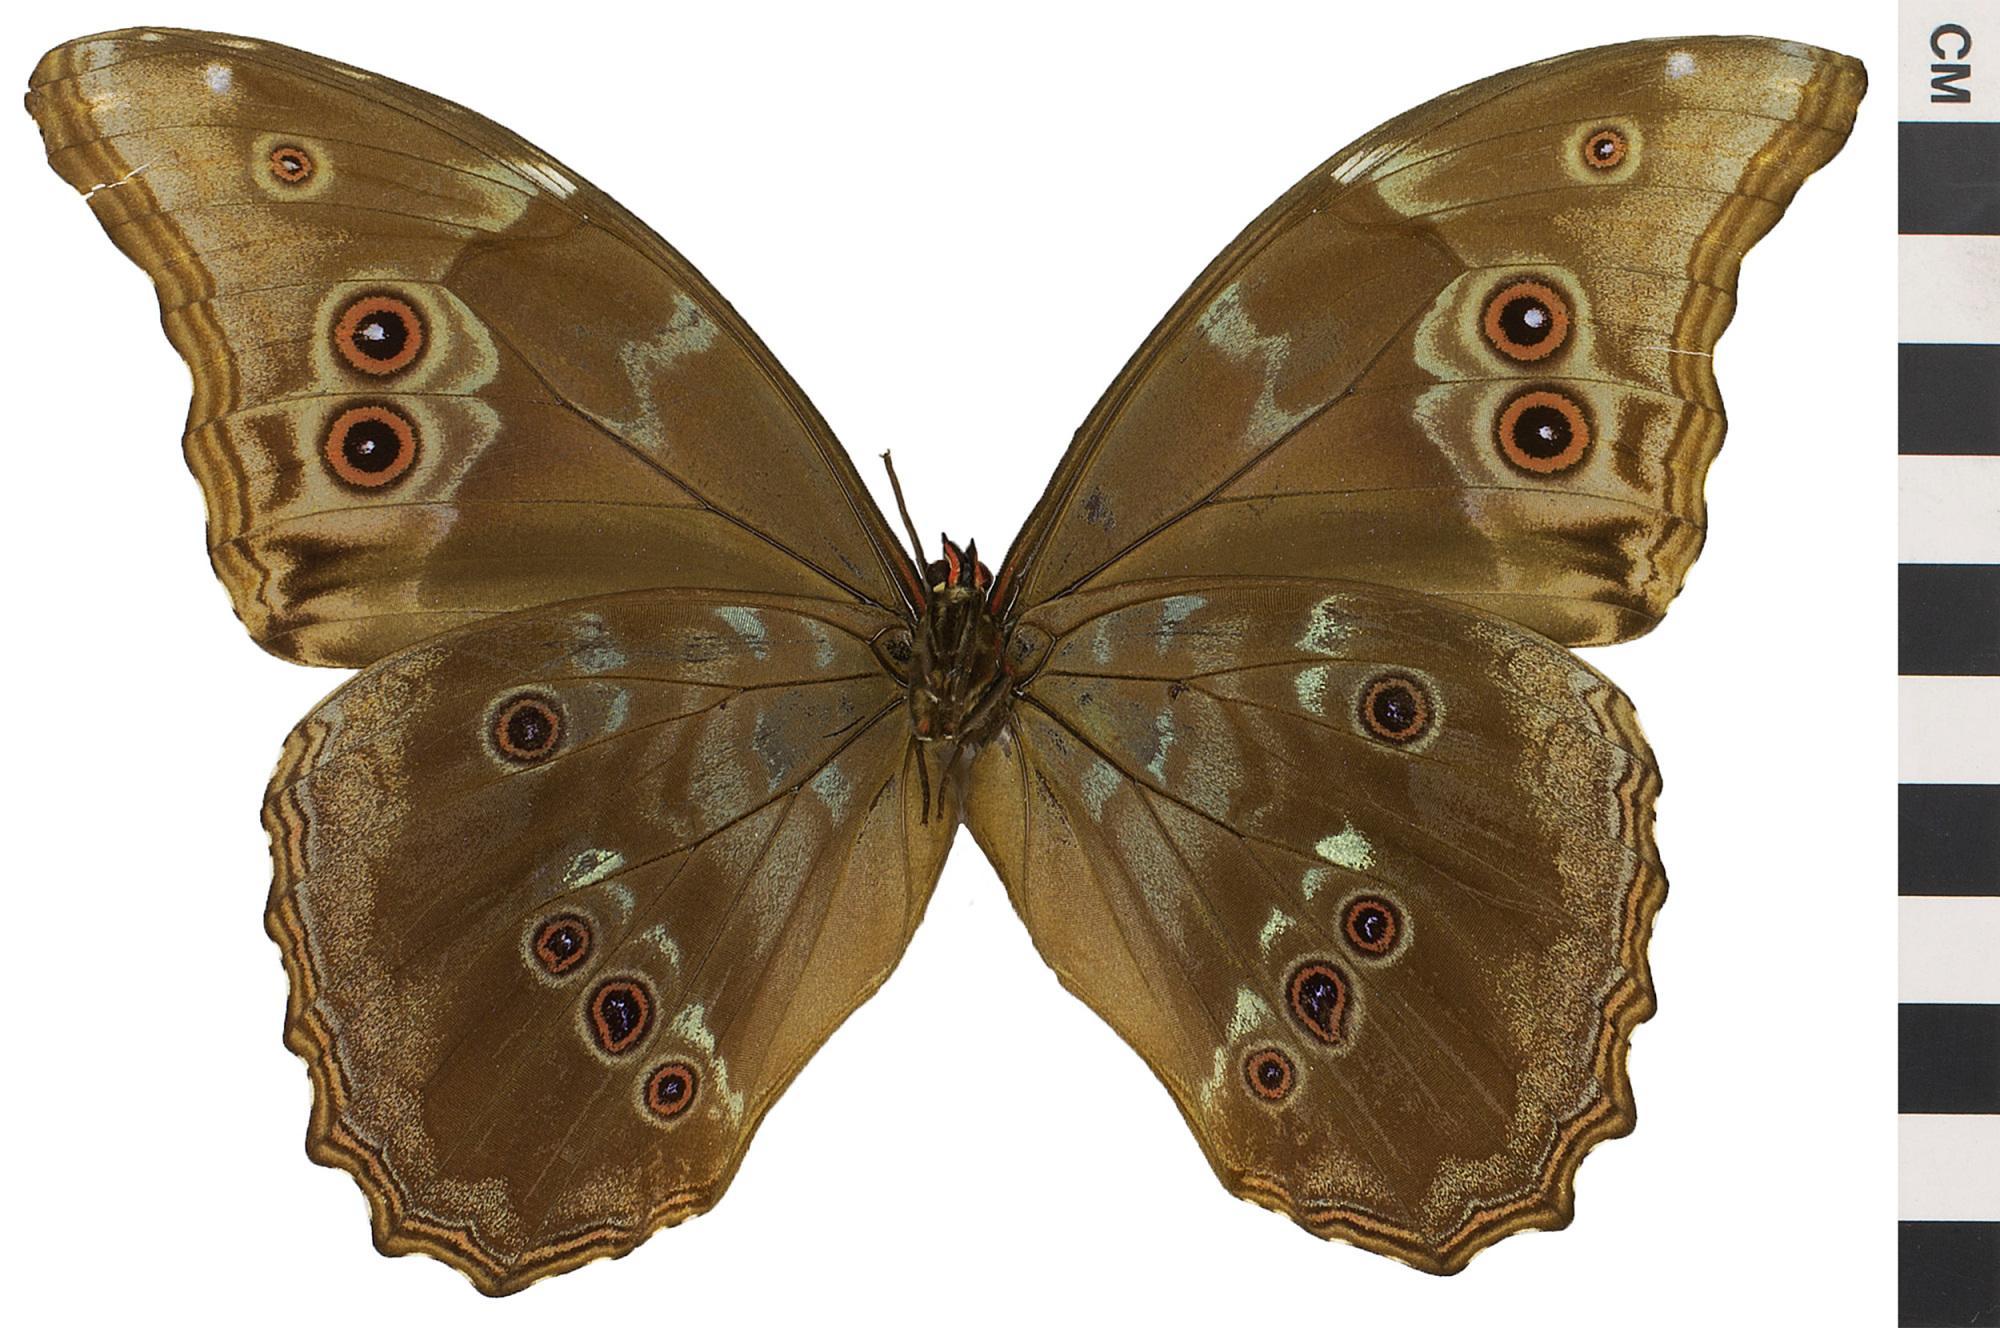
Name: Giant Blue Morpho
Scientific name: Morpho didius
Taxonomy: Animalia, Arthropoda, Hexapoda, Insecta, Lepidoptera, Nymphalidae, Morphinae
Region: South American Region
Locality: Huallega, South America, Peru
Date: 2000